Ohio Drive

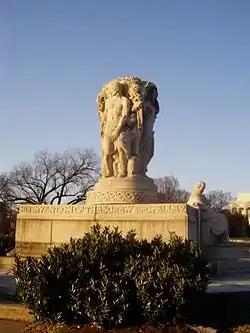
The John Ericsson National Memorial on Ohio Drive SW, whose dedication was attended by the Crown Prince of Sweden.

The West Potomac Park Polo Grounds, located between Independence Avenue SW and Ohio Drive SW, were laid out in 1908. Paved over in 1942 to provide parking for the temporary United States Department of War offices on the National Mall, the southern half was restored to athletic fields in 1943. A Women Appointed to Voluntary Emergency Services (WAVES) dormitory was constructed on the remaining parking lot in 1944. The dormitory was demolished in 1965, and the area at last completely restored to athletic fields.